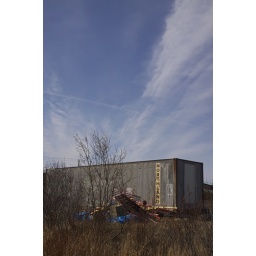
Big blue skies above brown tundra signaling spring has (kinda) sprung.